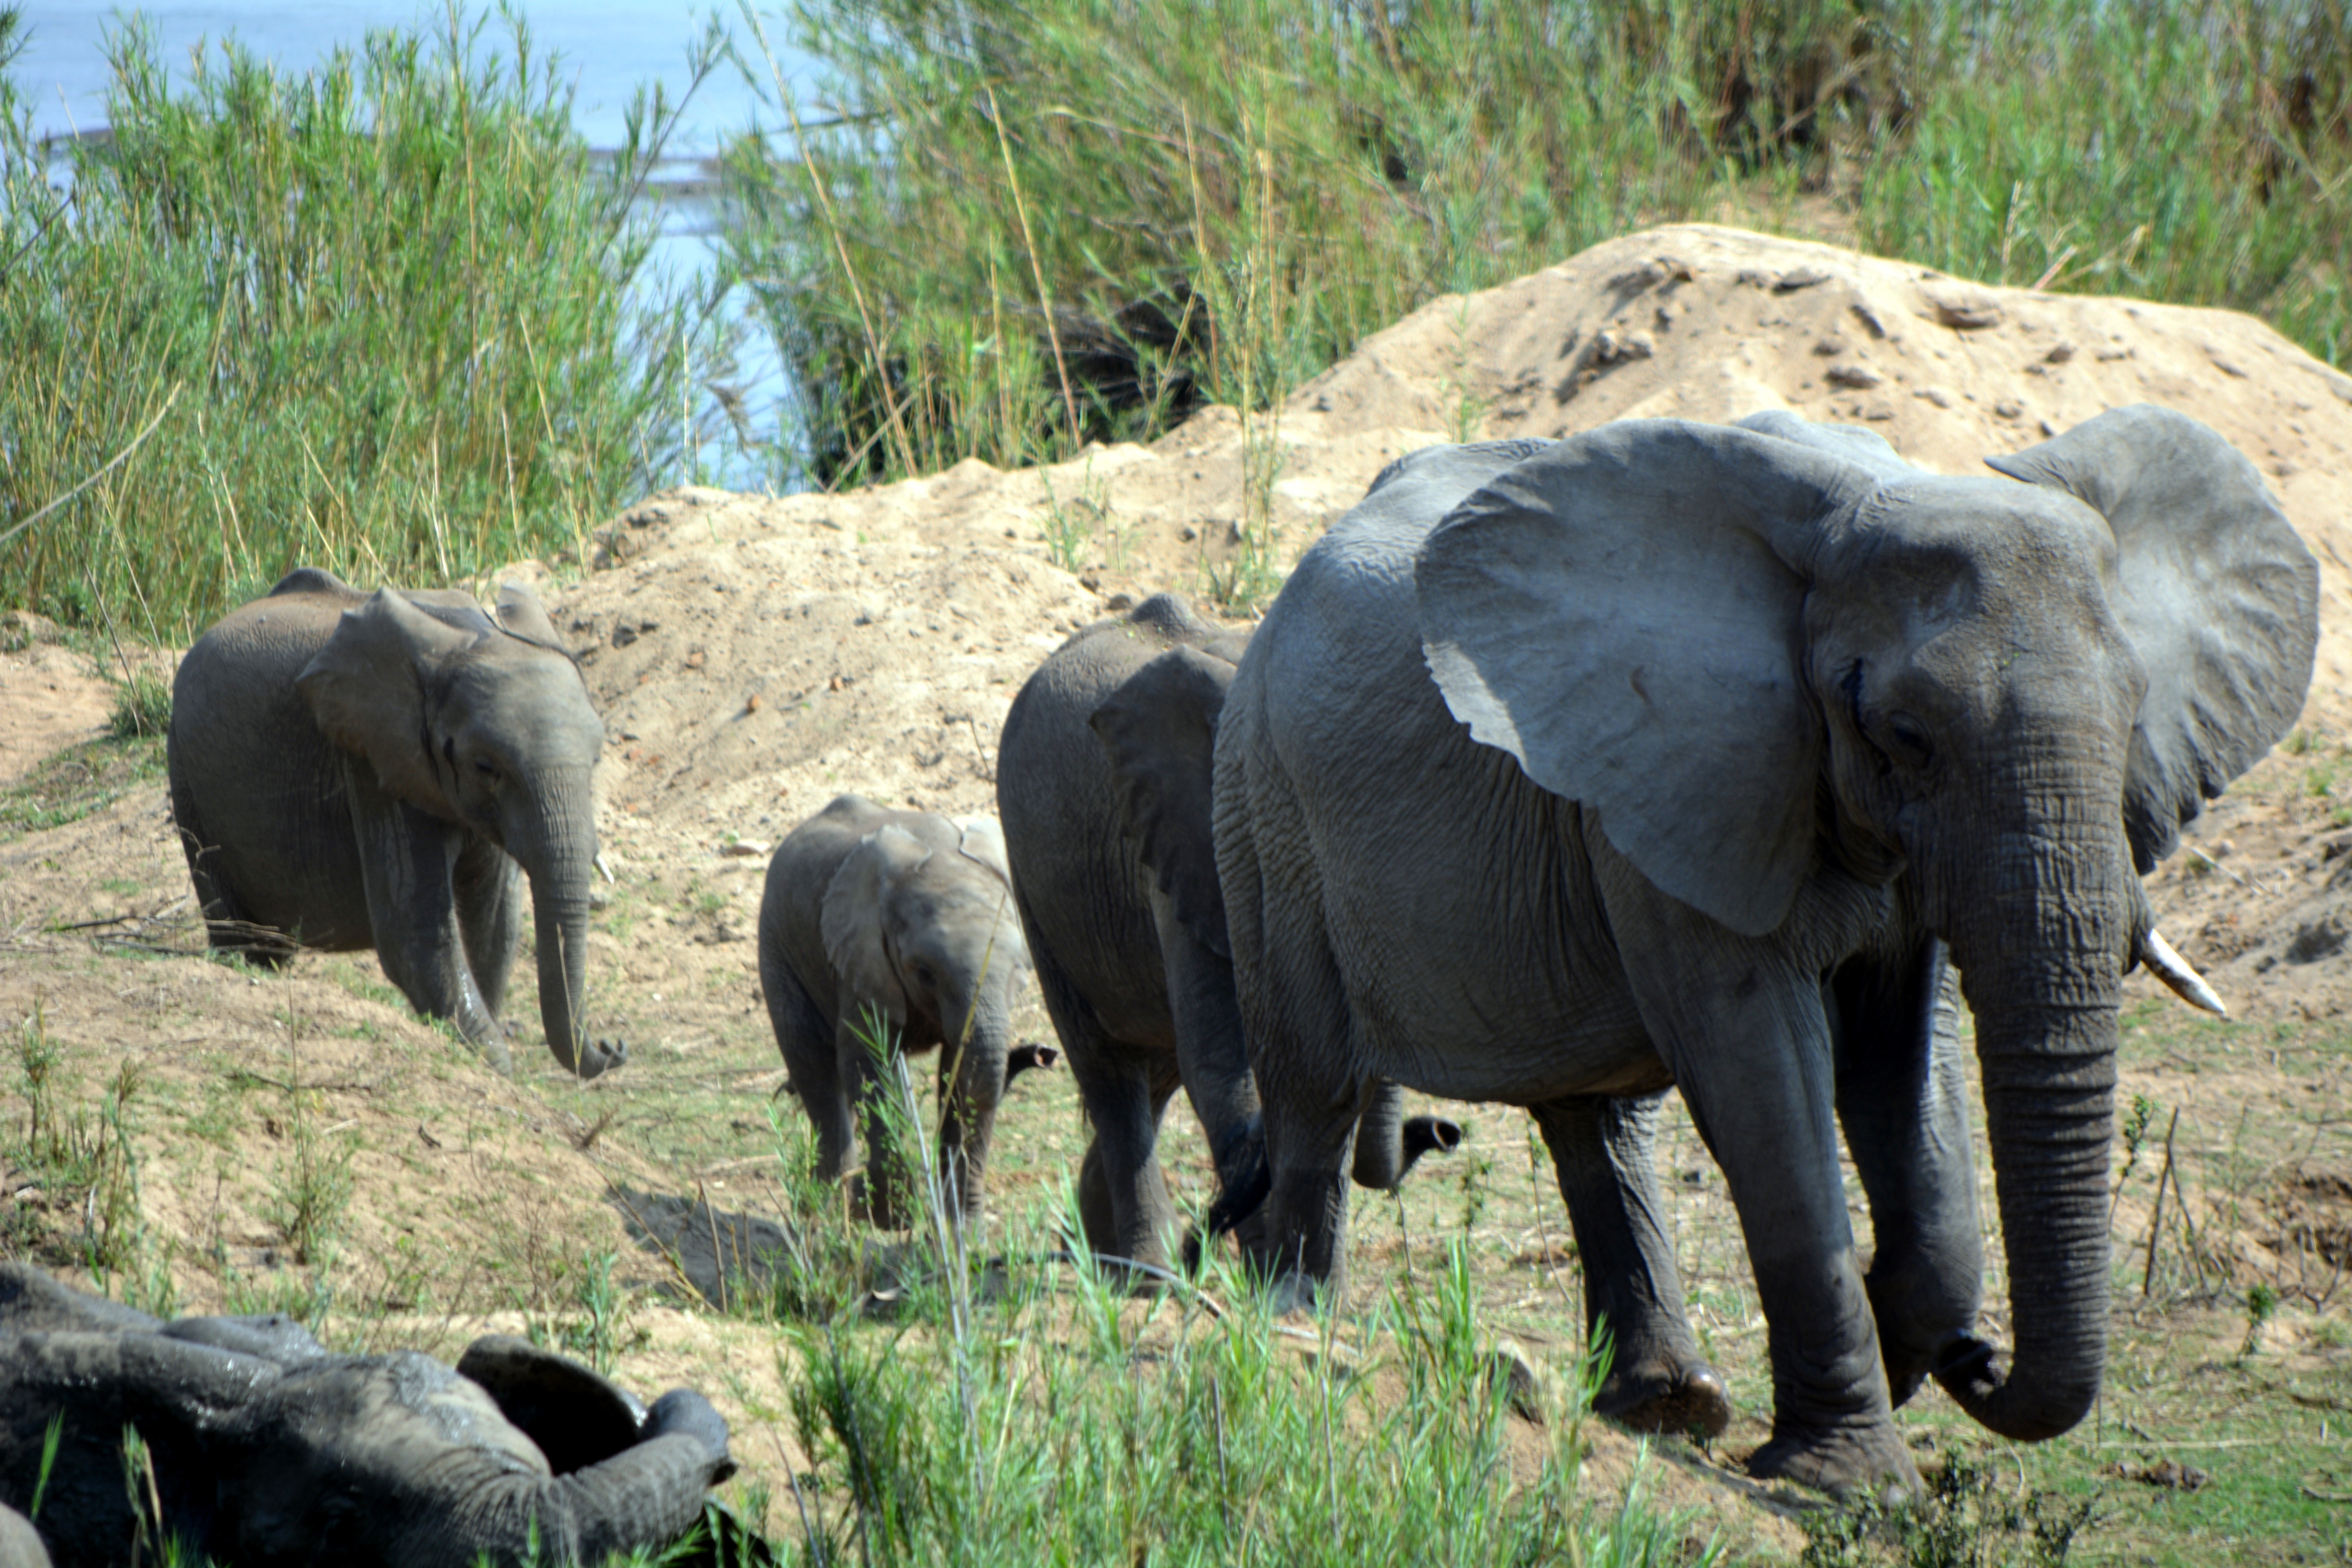
adventure, wildlife, herd, africa, mammal, fauna, savanna, elephant, wild life, safari, elephants, kruger park, indian elephant, african elephant, elephants and mammoths